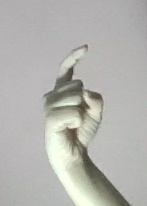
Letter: ra